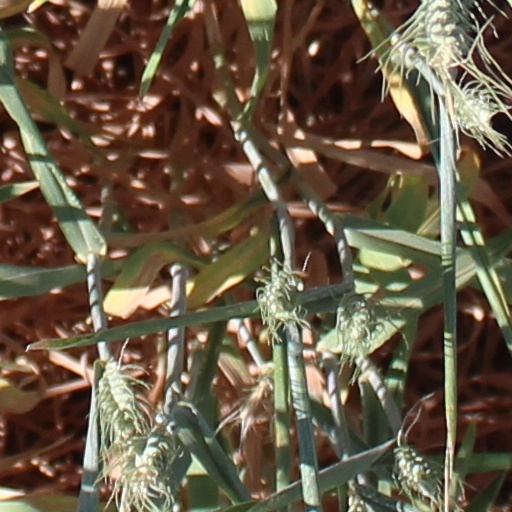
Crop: wheat